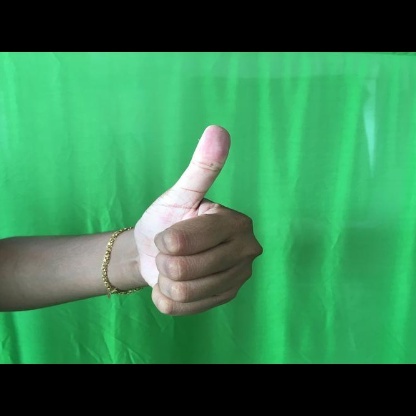
Mudra: Sikharam